Buffalo Philharmonic Orchestra

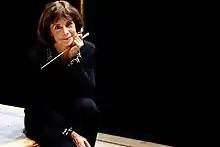
JoAnn Falletta has served as music director of the BPO since 1999

The orchestra was founded by Cameron Baird, Frederick Slee, and Samuel P. Capen in 1934. Past music directors of the Philharmonic include William Steinberg, Josef Krips, Willis Page, Lukas Foss, Michael Tilson Thomas, Semyon Bychkov, and Maximiano Valdés. The current music director is JoAnn Falletta, the orchestra's first female music director. John Morris Russell is the Principal Pops Conductor. Other celebrated conductors who have led the orchestra include Leonard Bernstein, Igor Stravinsky, Ralph Vaughan Williams, Sir Neville Marriner, and Henry Mancini. Previous pops conductors include Doc Severinsen, the resident pops conductor in the 1990s, and Marvin Hamlisch, best known for his Pulitzer Prize-winning musical, A Chorus Line.